Guillermo Söhnlein

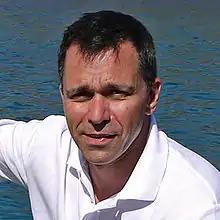

Guillermo Söhnlein (born May 18, 1966) is an Argentine-American businessman, best known as the co-founder of deep-sea exploration company OceanGate. Söhnlein left the company in 2013, retaining a minority stake.